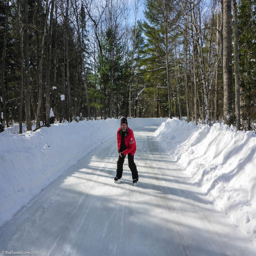
person puts his best foot forward